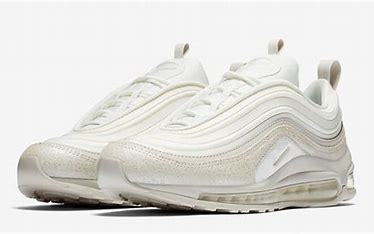
Brand: Nike
Model: Air Max 97 Ultra 17